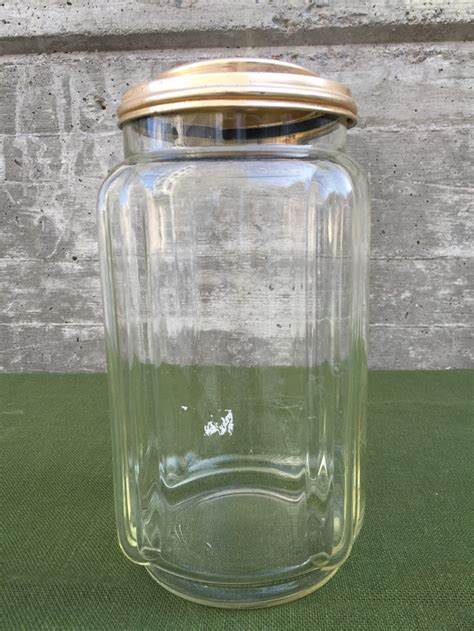
Waste category: glass